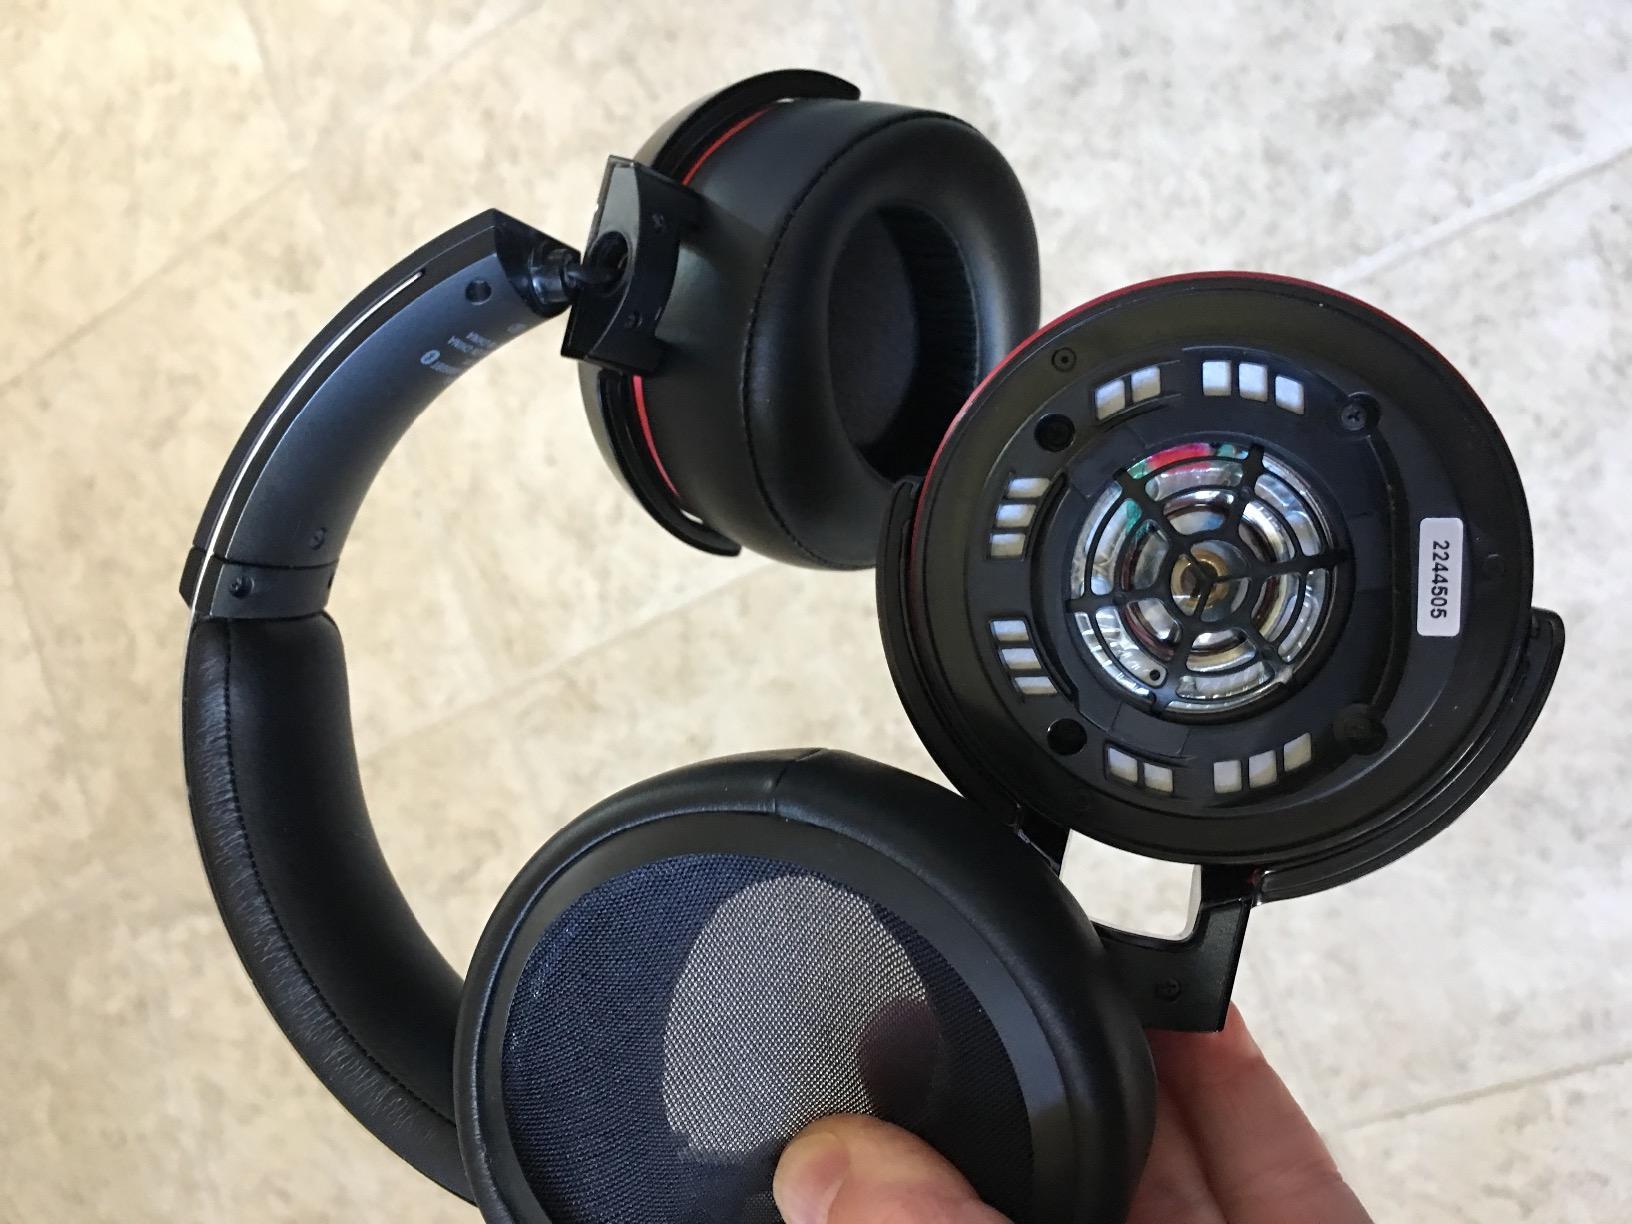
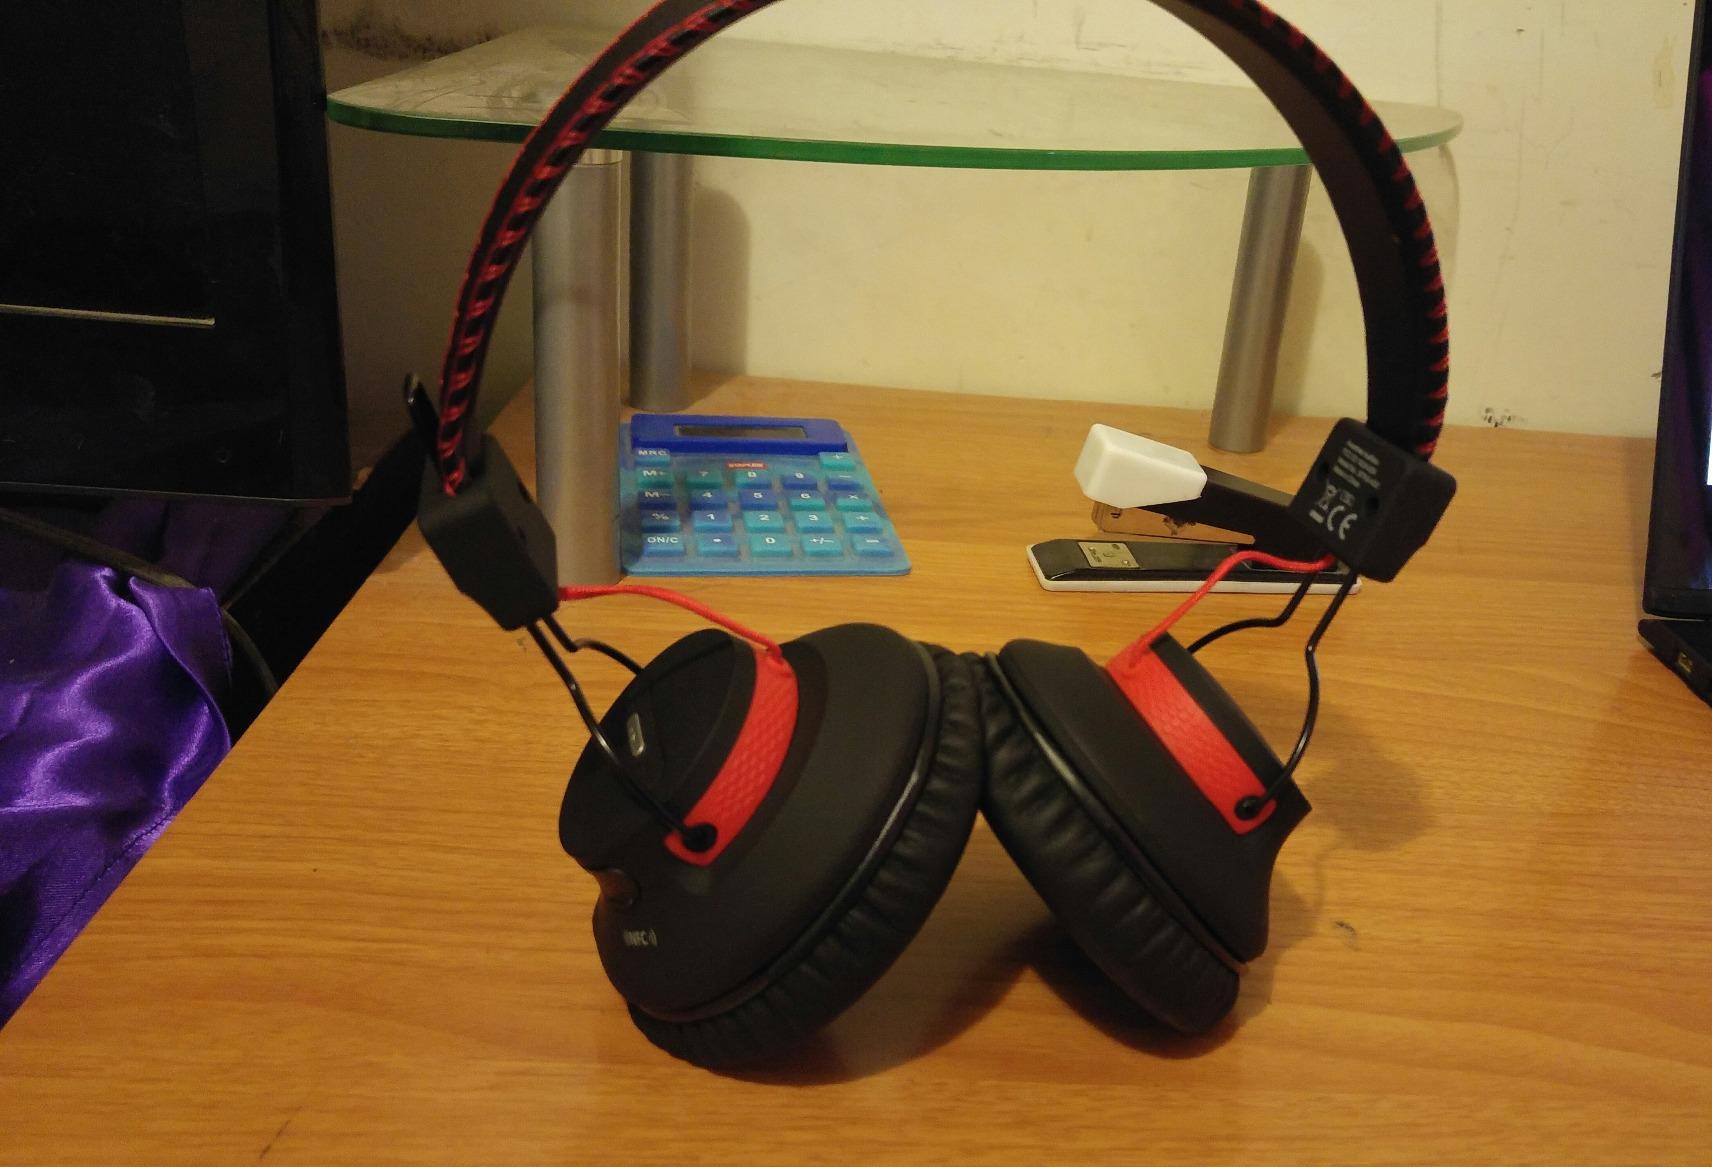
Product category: headphones
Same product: no